Steyr AUG

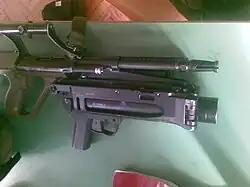
Steyr AUG A1 with a 40 mm AG36 grenade launcher

The AUG features quick detachable barrels and are available in different lengths; including a compact length, carbine length and standard rifle-length. The muzzle device primarily used for these barrel lengths is a three-pronged, open-type flash suppressor. The flash suppressors are screwed to the muzzle and internally threaded to take a blank-firing attachment. AUGs equipped with the pattern barrels produced for military purposes are also equipped with bayonet lugs. The and barrels are capable of launching NATO STANAG type 22 mm rifle grenades from their integral flash hiders without the use of an adapter. AUG barrels can also mount 40 mm M203 or AG36 grenade launchers. Steyr also offers barrel configurations fitted with a fixed, post front-sight used on the rifle version with aperture iron sights. A heavy barrel with an integrated lightweight folding bipod with a closed-type ported muzzle device (combination of flash suppressor and compensator) is also available, primarily used on the AUG HBAR.